Parson Street railway station

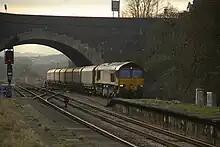
A DB Schenker hauls a coal train through Parson Street, having just left the Portishead Branch Line. Freight trains from Royal Portbury Docks are not an uncommon sight at Parson Street.

Parson Street railway station served a dual purpose: as well as serving local suburban developments for commuter and excursion traffic, it also acted as a minor interchange for passengers on the Portishead Branch Line. When Parson Street opened in 1927, there were 21 services each weekday along the branch, operated by the Great Western Railway at half-hour intervals from Temple Meads. There were 8 trains on Sundays.